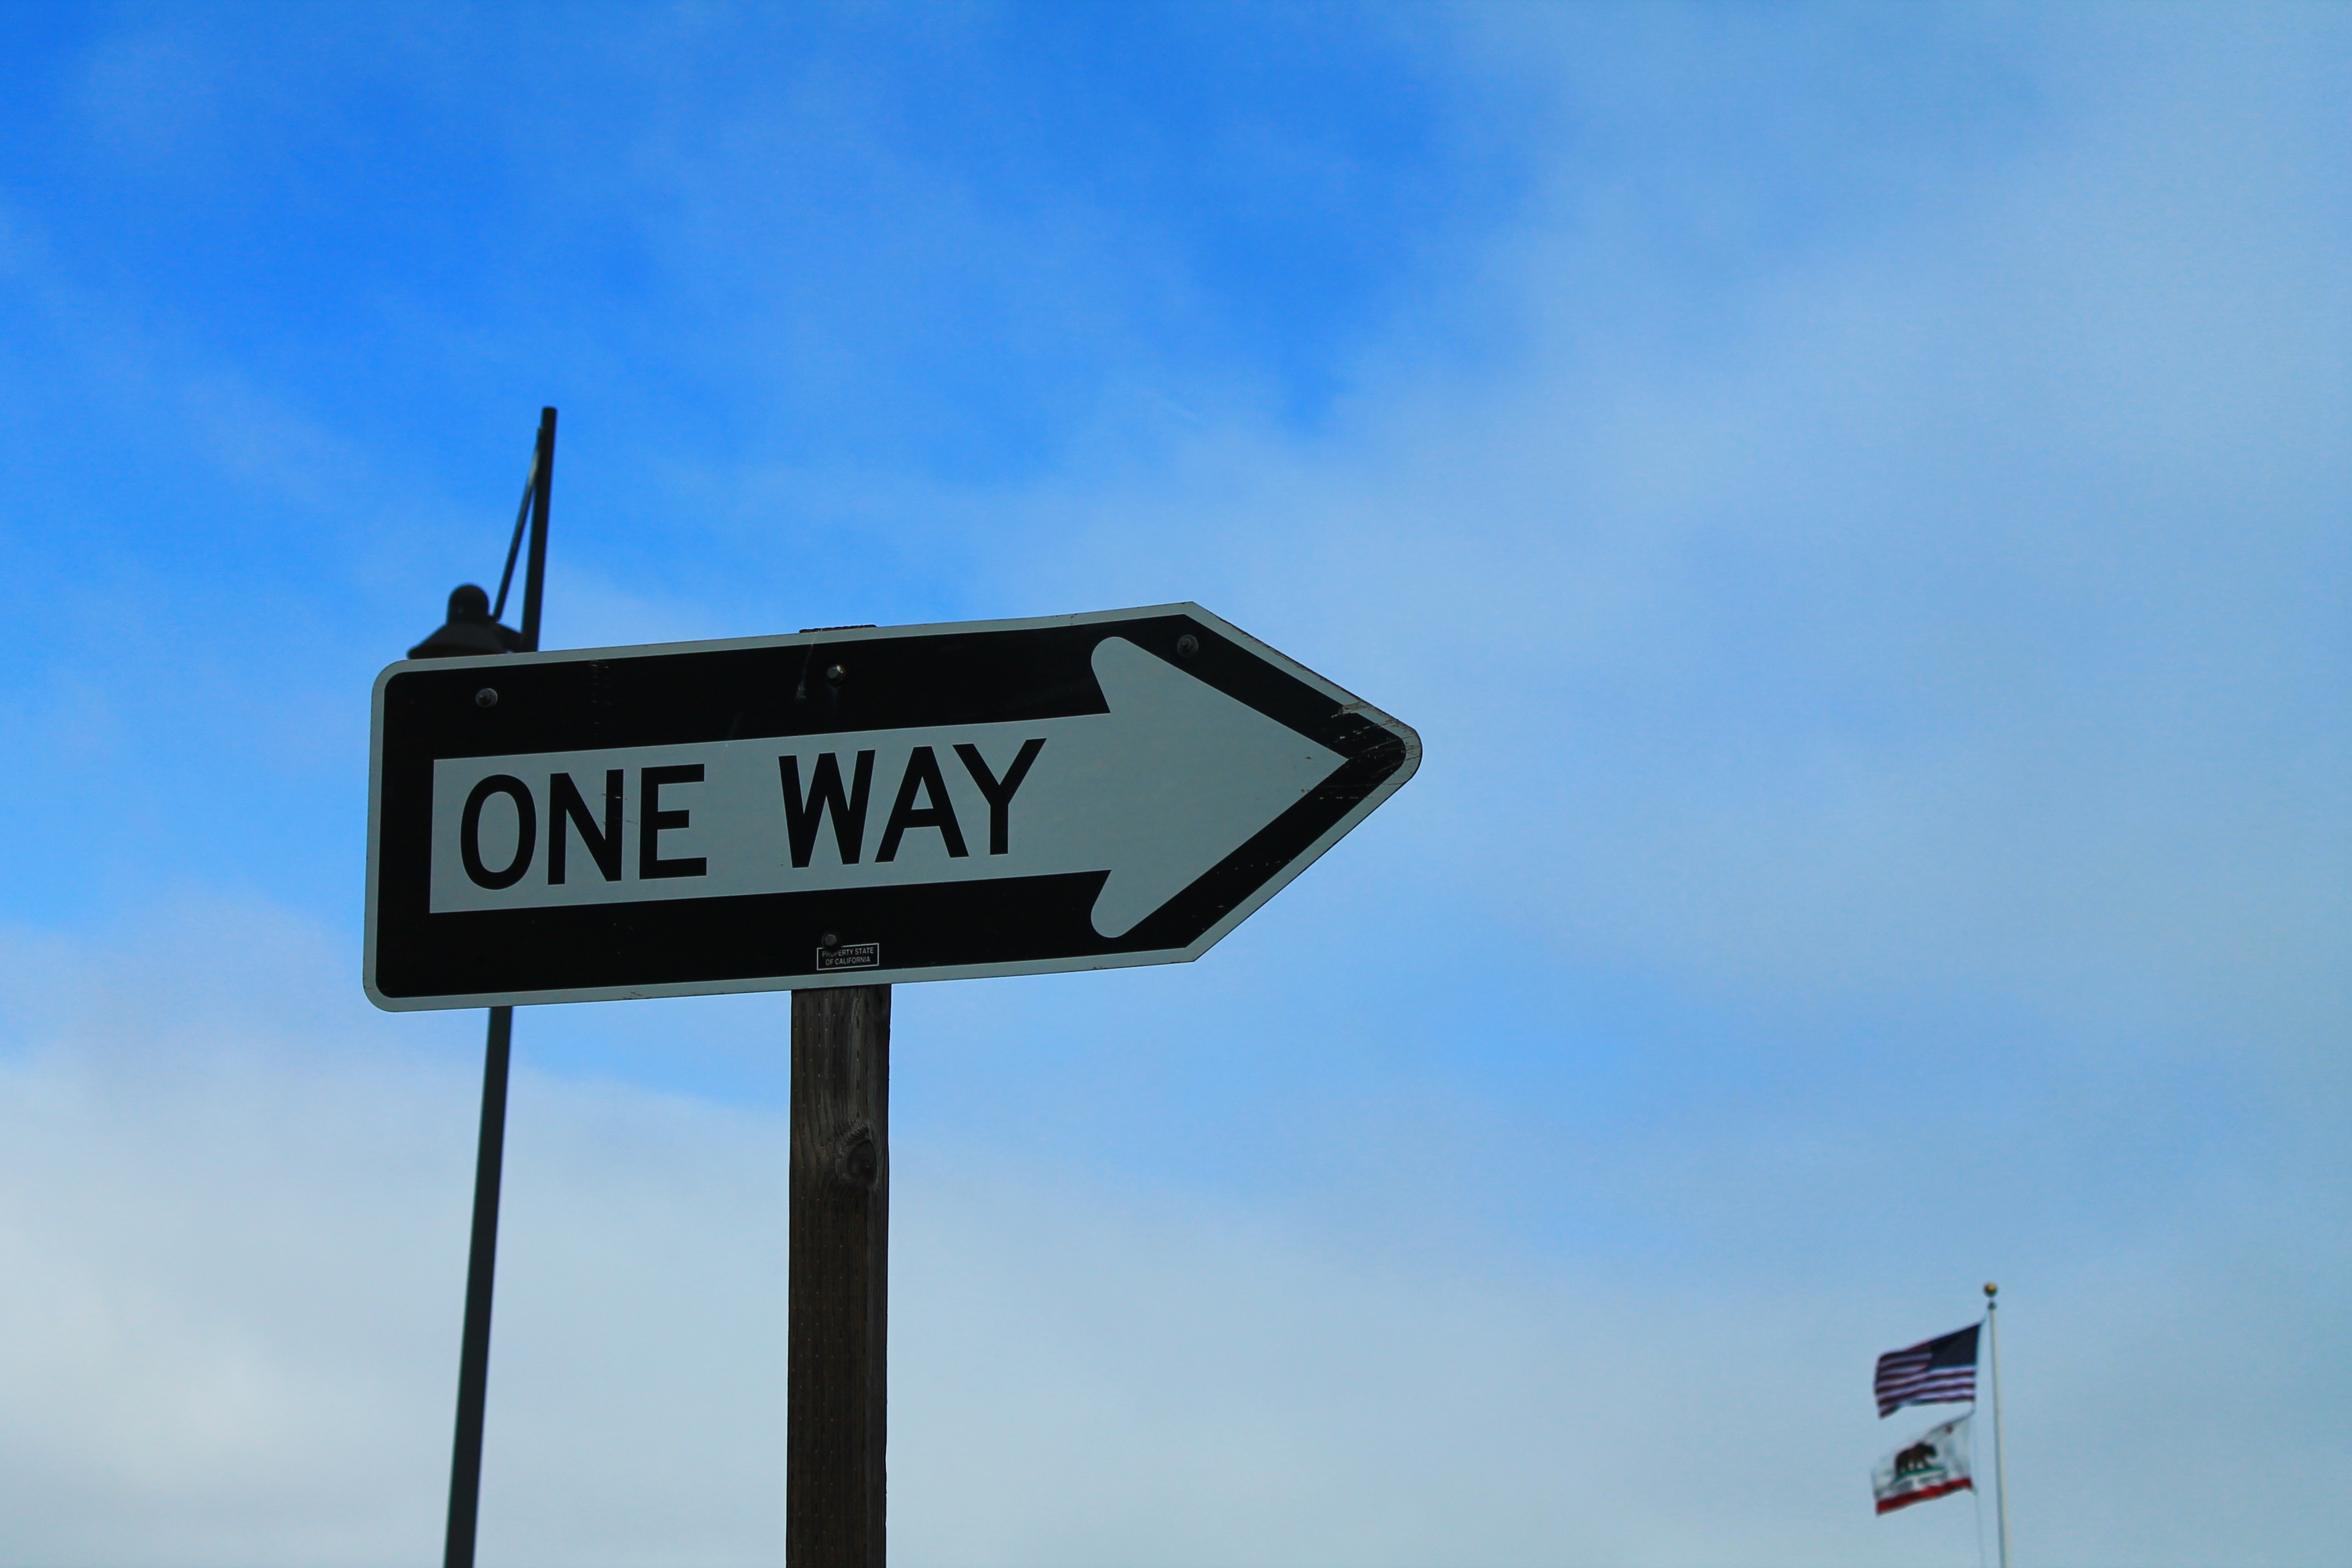
wind, sign, blue, street sign, signage, california, one way, one, cartel, way, traffic sign